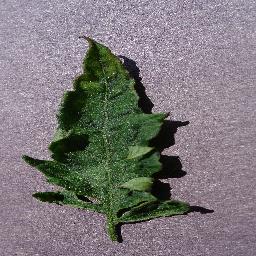
Label: Tomato___Tomato_mosaic_virus